Newmarket, Queensland

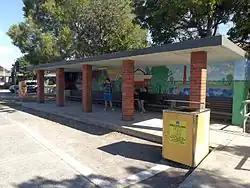
Newmarket Air Raid Shelter, 2015

The Newmarket Brickworks were constructed in Mina Parade in 1912 with a chimney over tall. The brickwords were demolished in 1987 but the Newmarket Brickworks chimney remains and is now heritage-listed. However, due to changes in the suburb boundaries, the chimney is now officially in the neighbouring suburb of Alderley.